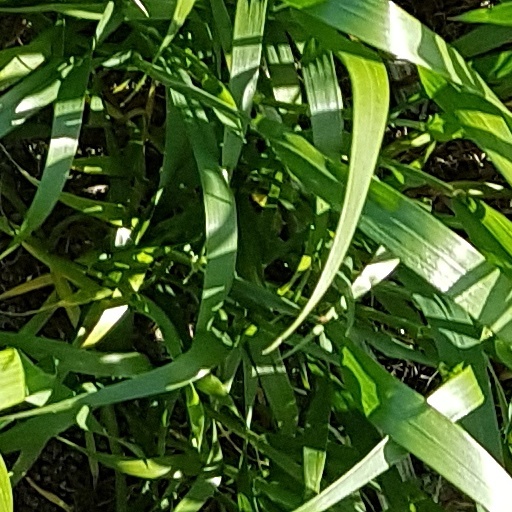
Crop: wheat